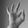
ASL letter: F